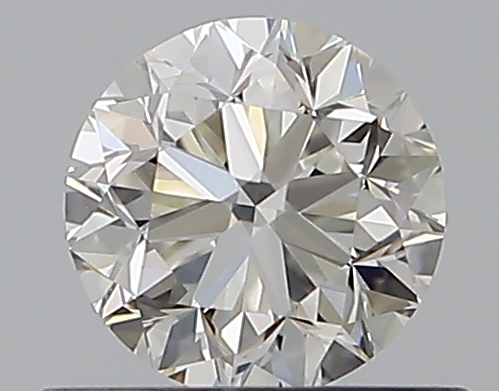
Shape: round
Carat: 0.5
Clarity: VVS2
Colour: I
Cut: GD
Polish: EX
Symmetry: EX
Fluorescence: N
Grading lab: GIA
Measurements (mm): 4.82 x 4.85 x 3.22